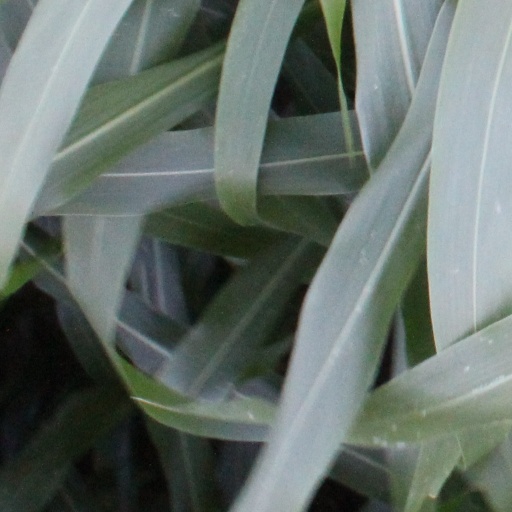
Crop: sorghum